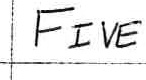
Label: five